Dick Armey

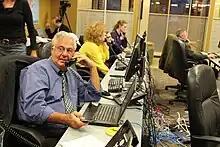
Armey in the War Room at Freedomworks during the 2010 elections

In 2003, Armey became co-chairman of Citizens for a Sound Economy, which in 2004 merged with Empower America to become FreedomWorks. The group's name was derived from a common Armey saying: "Freedom works. Freedom is good policy and good politics." FreedomWorks is a conservative non-profit organization based in Washington D.C. In his role as chairman, Armey was a national political figure. He traveled widely, meeting with activists and legislators. In 2005, he testified before the President's Advisory Panel on Tax Reform and debated Governor of Colorado Bill Owens on a tax increase ballot measure. The Center for Public Integrity reported that Armey was paid $500,000 per year and flew first class, along with other FreedomWorks employees, for work travel.